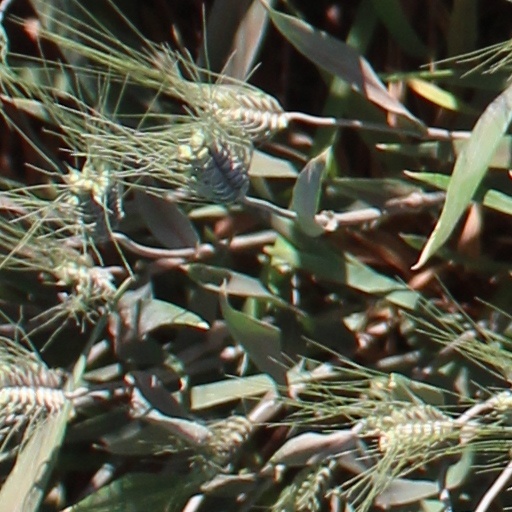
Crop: wheat